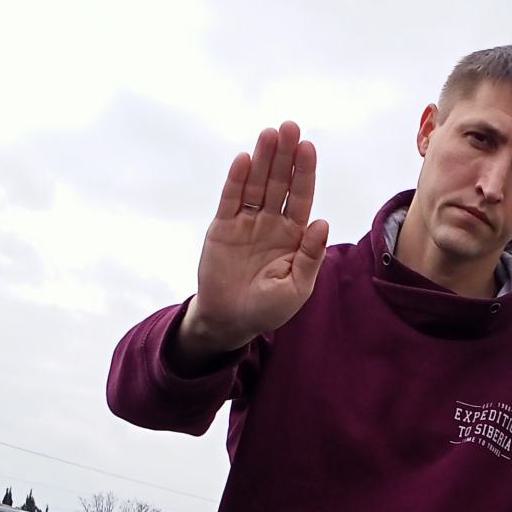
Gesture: stop